Thomas Ammann

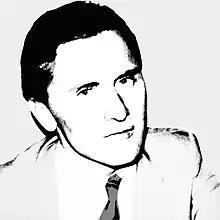
Warhol Portrait of Thomas Ammann

Ammann was a keen supporter and friend of contemporary artists, whose works he exclusively purchased for his own collection. He said in 1988, "what really interests me about collecting is seeing what's happening today. I like to buy young people, and I buy them very early." Several artists, like Ross Bleckner, Francesco Clemente, and Philip Taaffe, had Thomas's backing from the beginning of their careers helped launch their careers internationally.